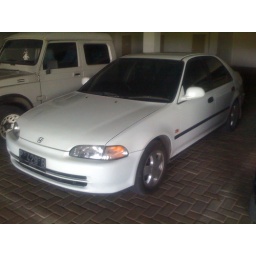
My car parked in my office garage.